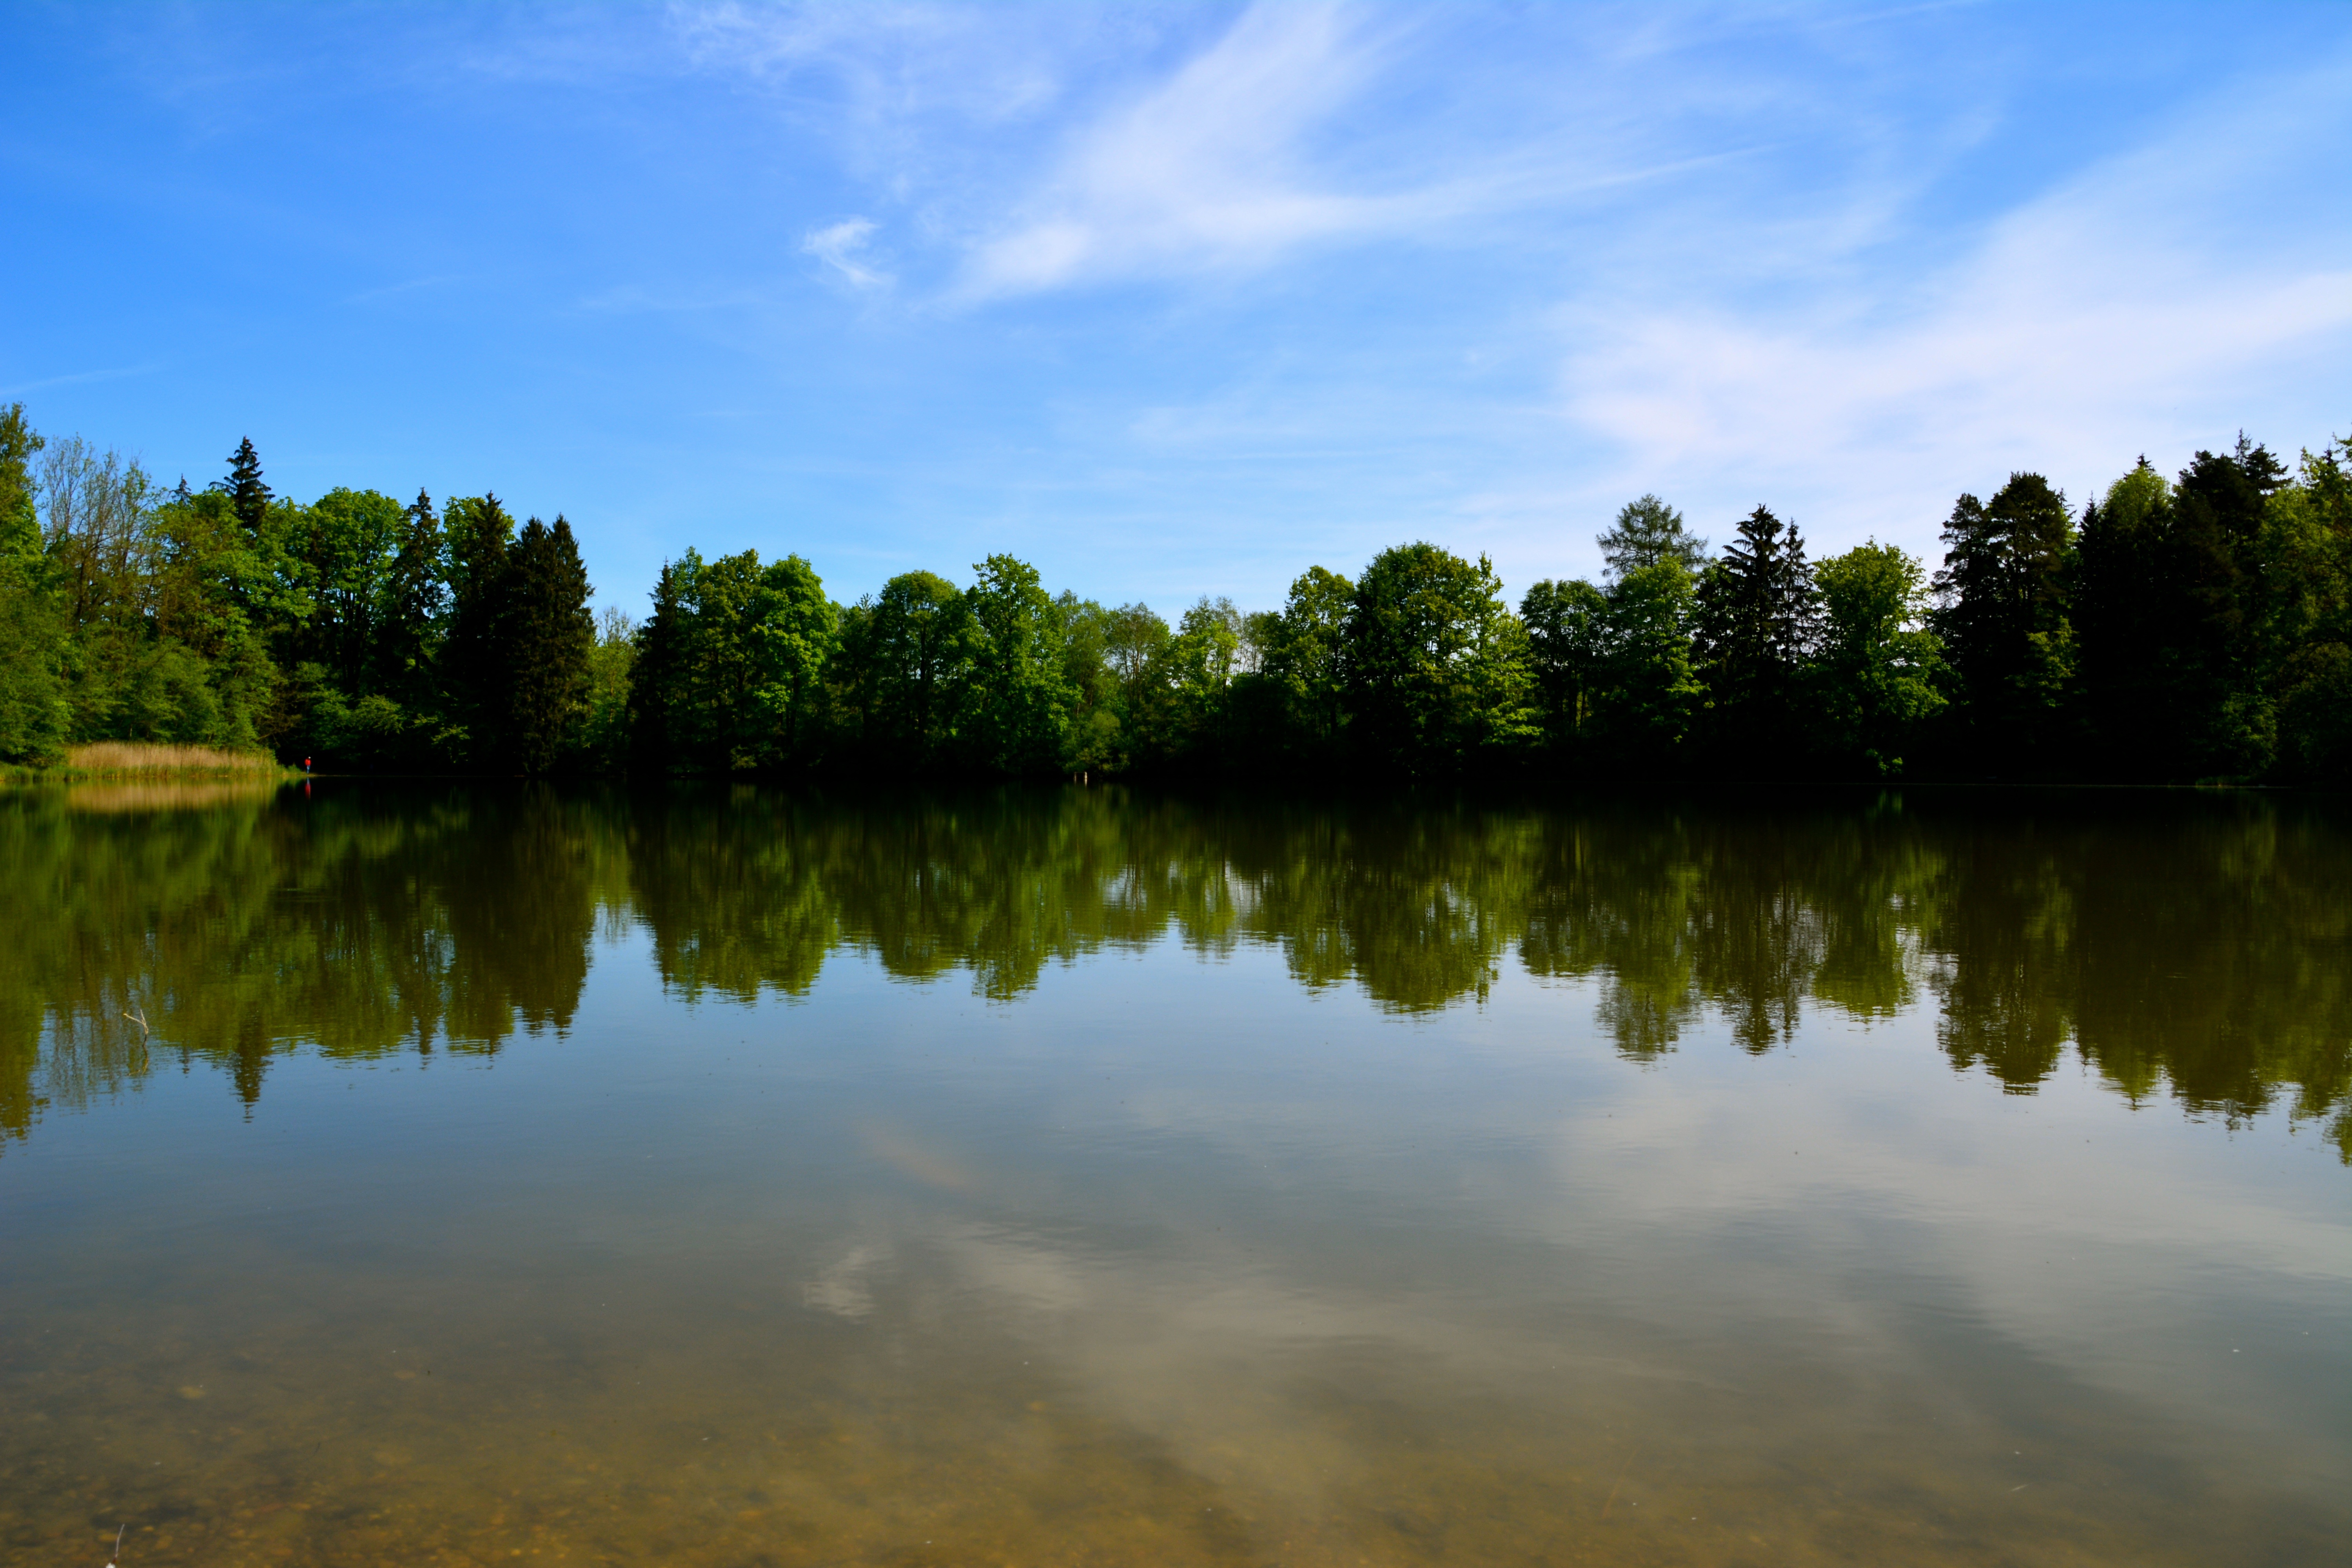
landscape, tree, water, nature, forest, grass, marsh, wilderness, cloud, sky, sunlight, morning, leaf, wave, lake, river, pond, reflection, autumn, reservoir, body of water, trees, leaves, bank, wetland, habitat, loch, waters, mirroring, rural area, mirror image, natural environment, atmospheric phenomenon, woody plant